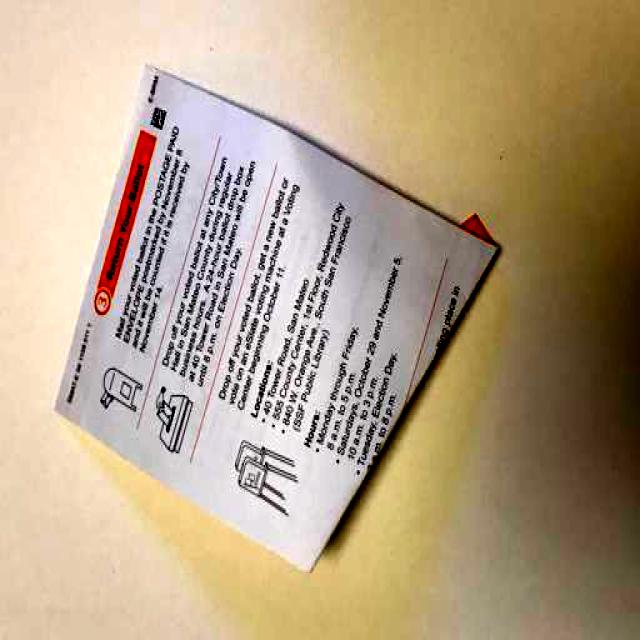
Label: Paper